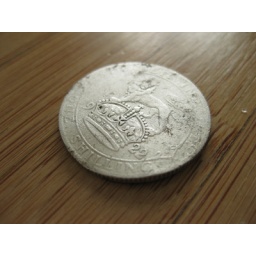
Found on the ground at a lake near Versailles.